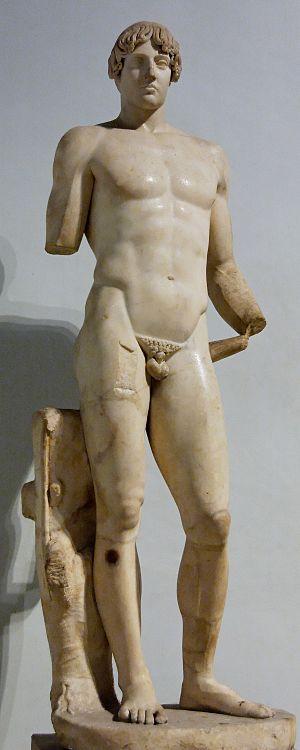
Jeune homme nu